Tornado outbreak sequence of May 2019

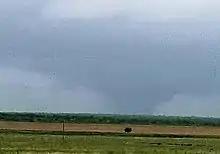
The large EF3 tornado that struck the town of Ballinger, Texas on May 18, 2019.

Into the morning of May 18, the large scale upper-level trough continued to shift eastward. Strong mid- and upper-level winds associated with this feature spread across much of Oklahoma and Texas, accompanied by dewpoints in the upper 60s to lower 70s °F and mixed-layer CAPE values on the order of 2,500–3,500 J/kg. While the prominent threat was expected to be damaging winds along an eastward-moving mesoscale convective system, the SPC noted the potential for embedded and brief tornadoes. Throughout the pre-dawn and early morning, a mixture of semi-discrete and linear thunderstorms developed across central and eastern Oklahoma down into northern Texas. Strong southeasterly surface winds ahead of this convection in Texas provided the impetus for prolific tornado production over subsequent hours as it moved toward the northeast. A long-lived supercell produced seven strong tornadoes as it progressed from near San Angelo, Texas, to northwest of Coleman. Three of these tornadoes reached EF3 intensity, including a large multiple-vortex tornado that struck Ballinger, where homes were left with only interior rooms standing, and a water tower was punctured by flying debris. The cities of San Angelo and Abilene both sustained direct hits from EF2 tornadoes, resulting in severe damage to many homes and businesses. Farther to the north, a brief but strong tornado occurred east of Geronimo, Oklahoma, ripping the roofs and exterior walls off of two homes and injuring one individual. Through the late morning and afternoon, a squall line progressed across eastern Oklahoma and northwestern Arkansas. In the presence of strong instability and very strong low-level shear, numerous tornadoes were confirmed across the region, all rated EF0 or EF1. Fort Smith, Arkansas sustained considerable damage from two separate EF1 tornadoes. Widespread damaging winds were also observed, reaching in some places.